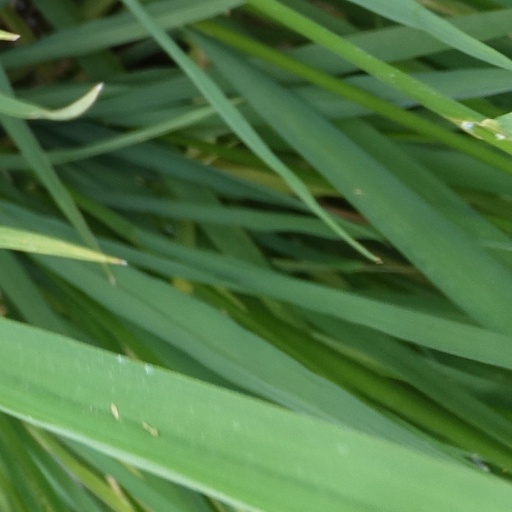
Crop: rice